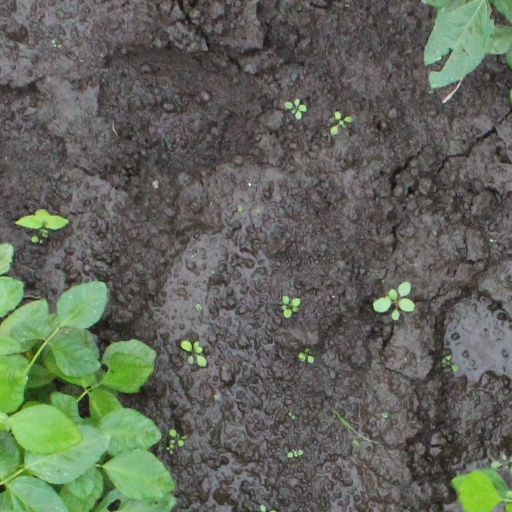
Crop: soybean